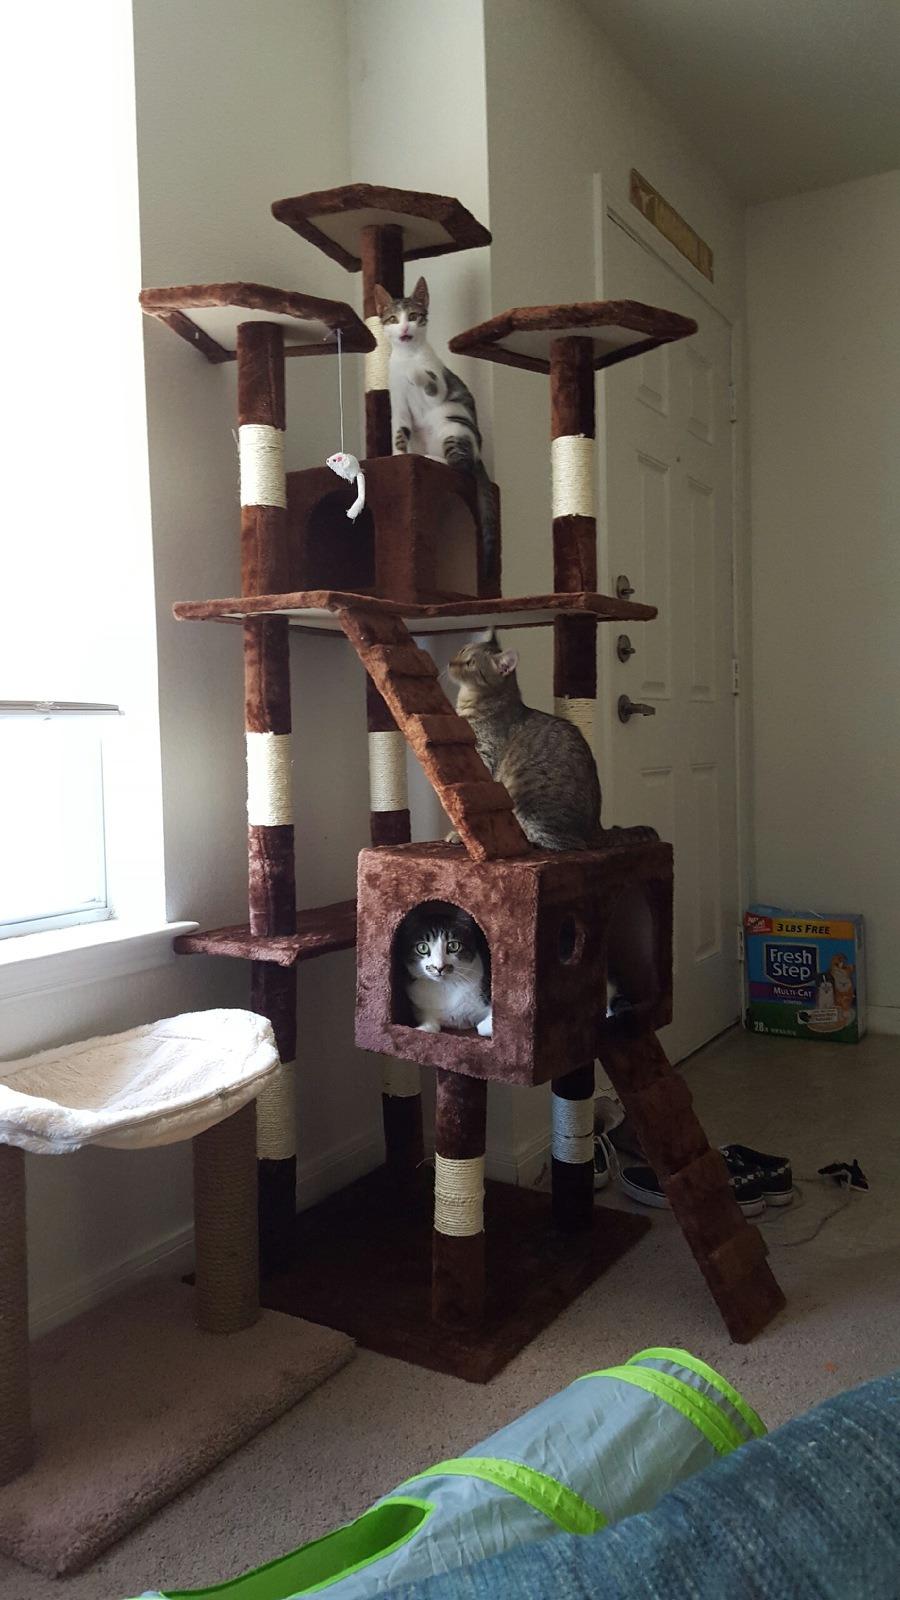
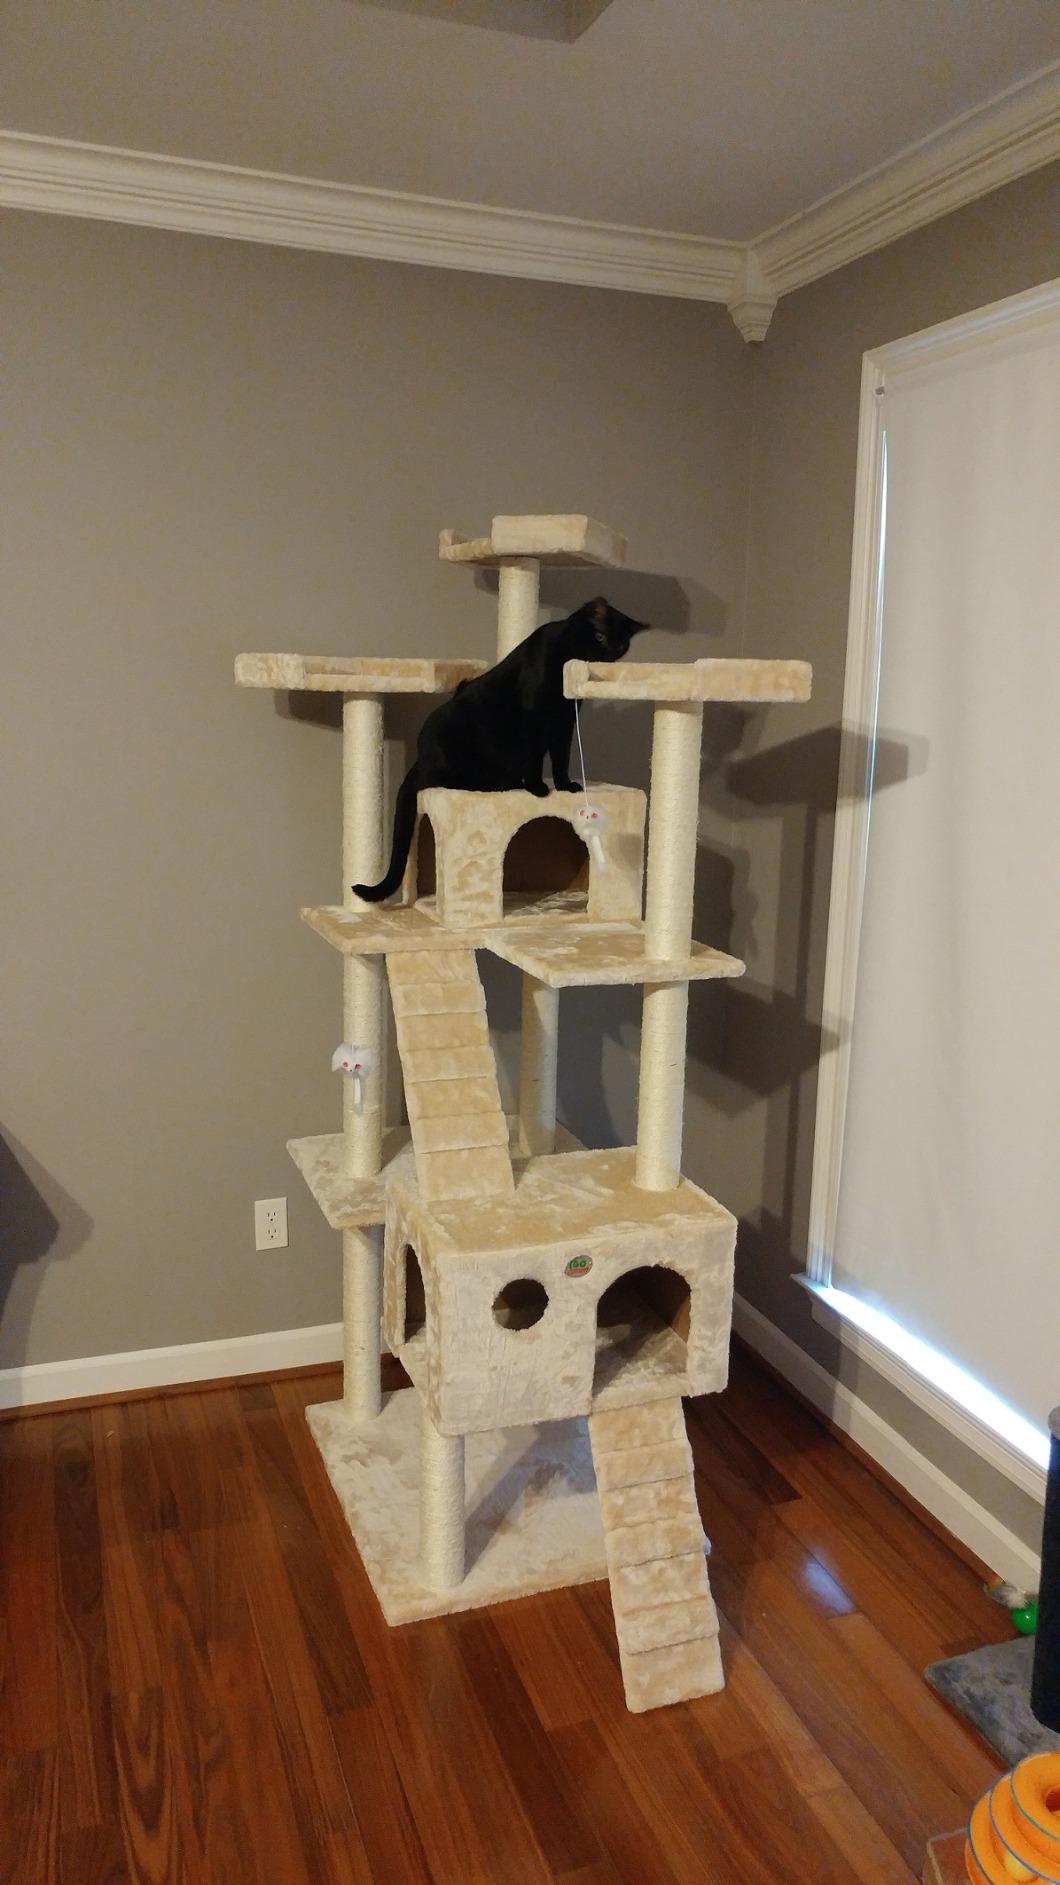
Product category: items_cat tree
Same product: no